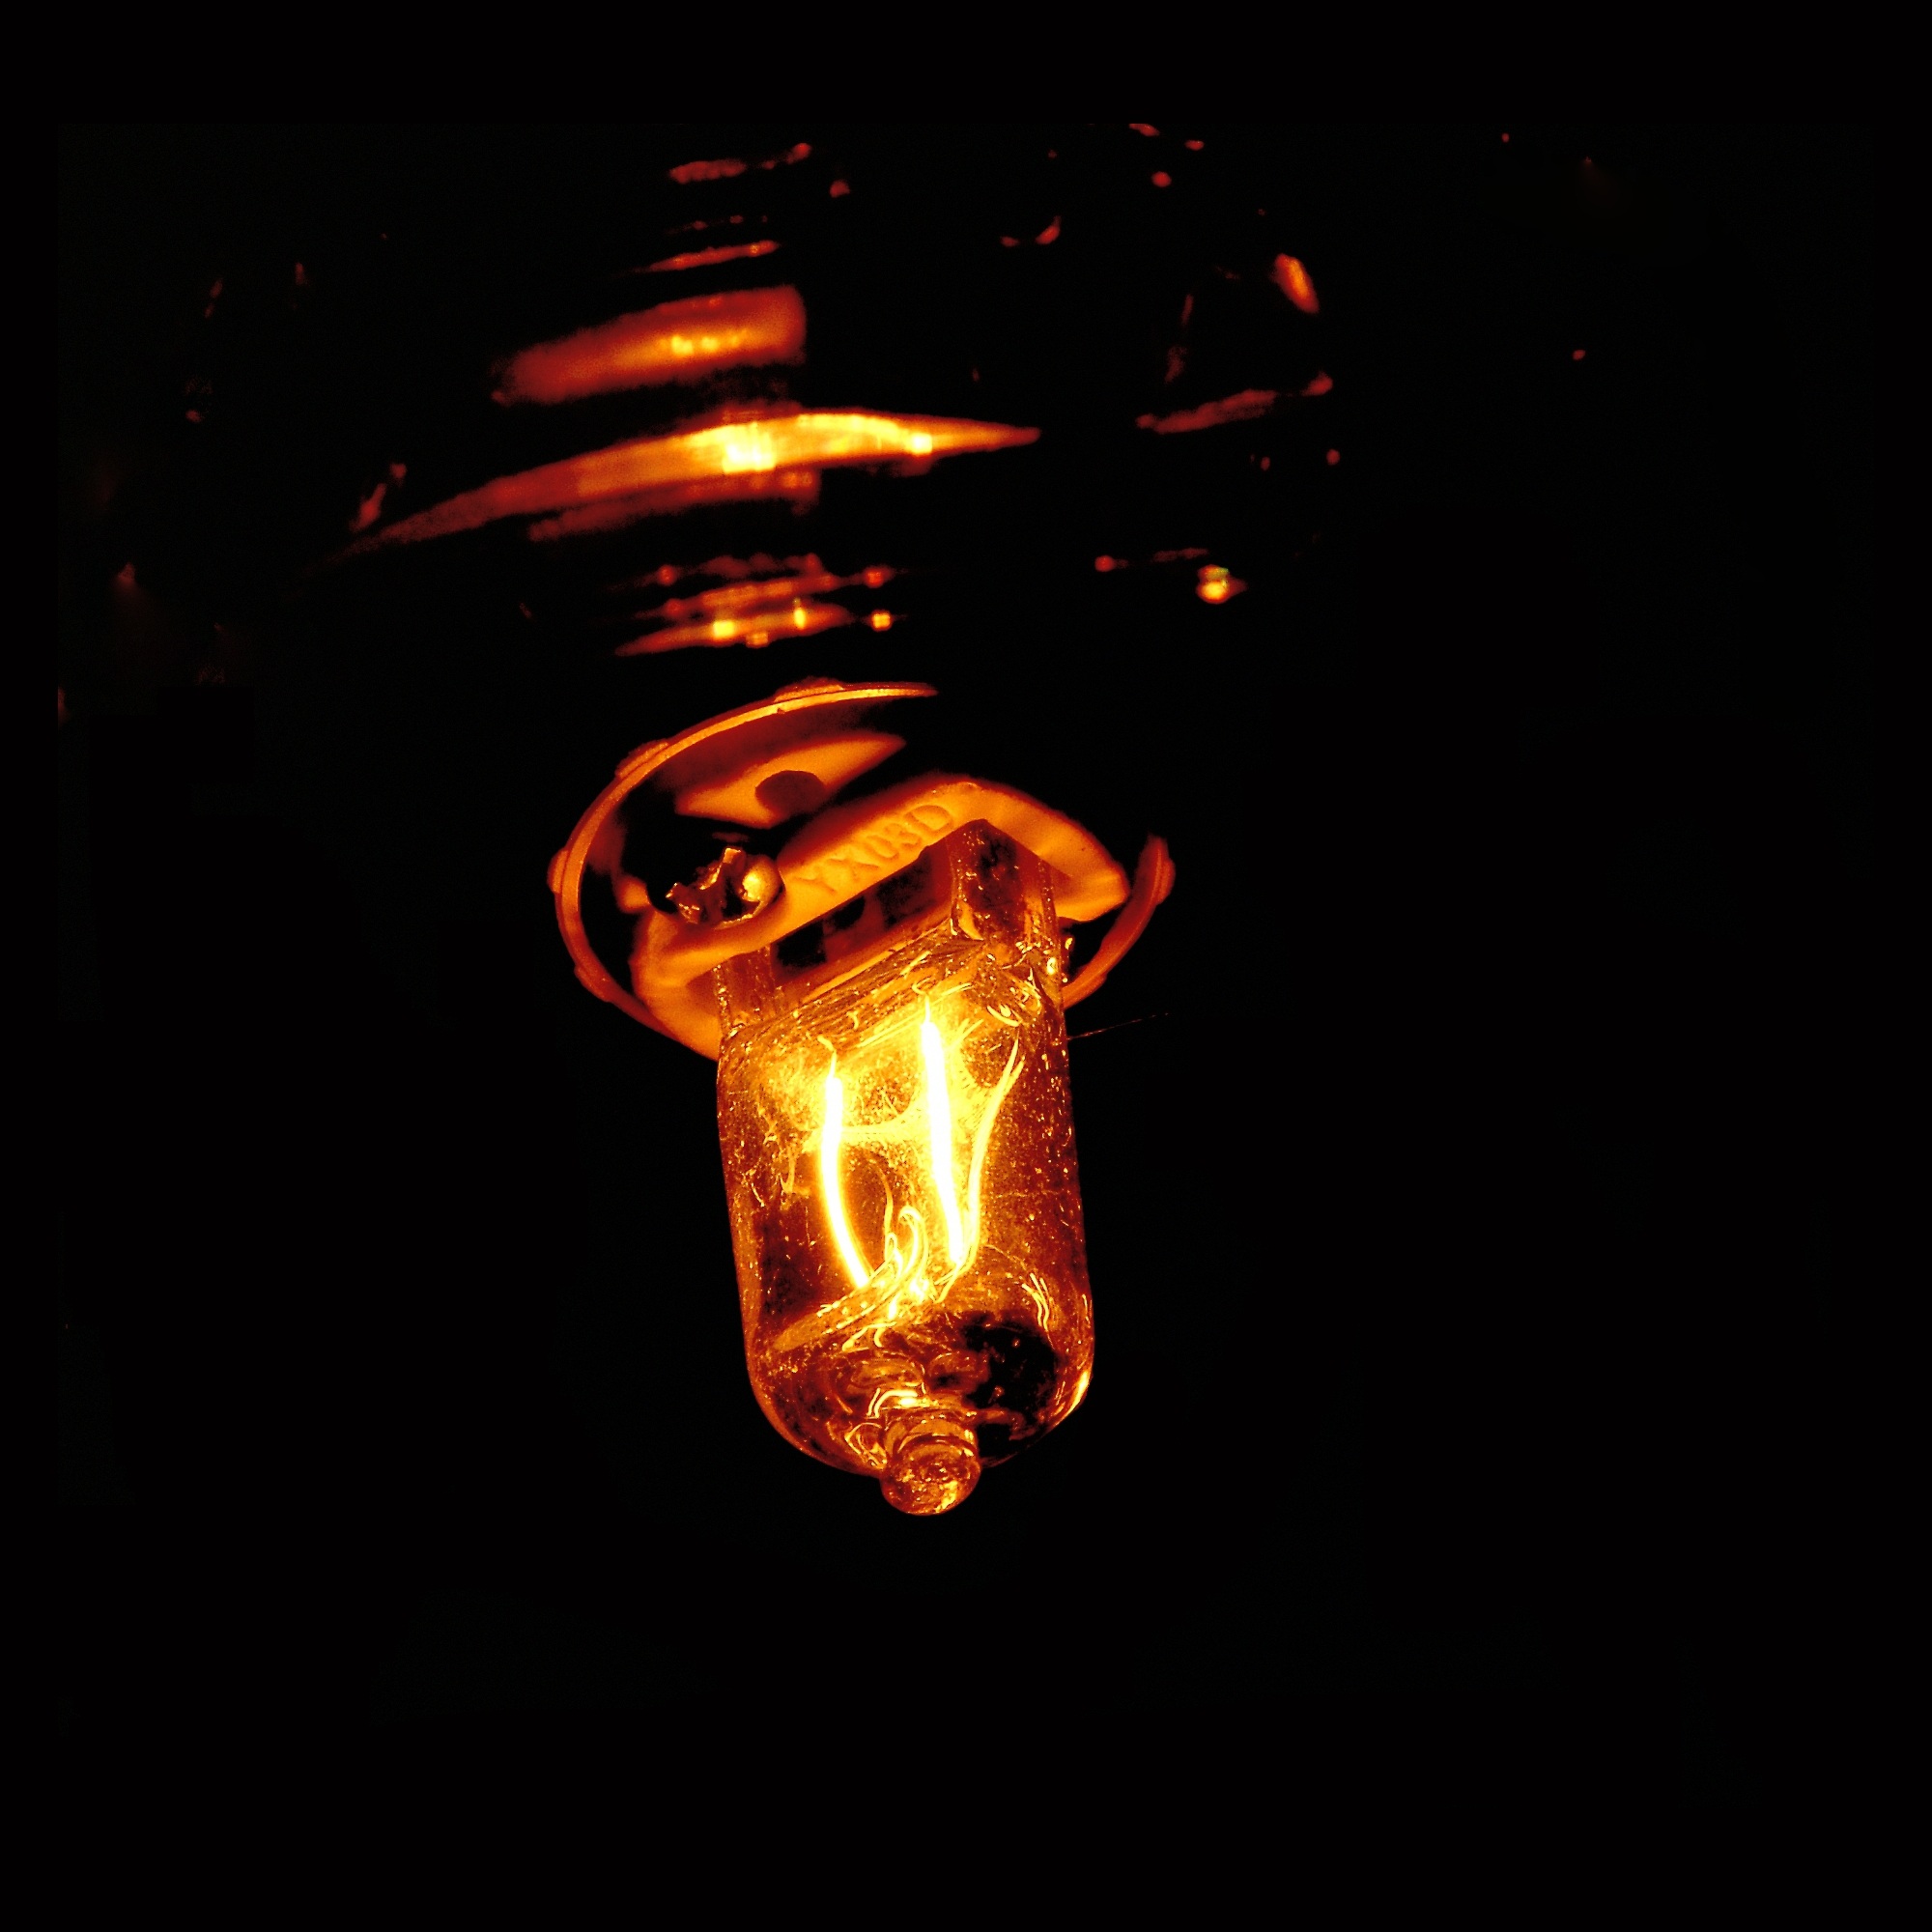
light, night, bulb, flame, darkness, lighting, energy, font, light fixture, electric, halogen, incandescent light bulb